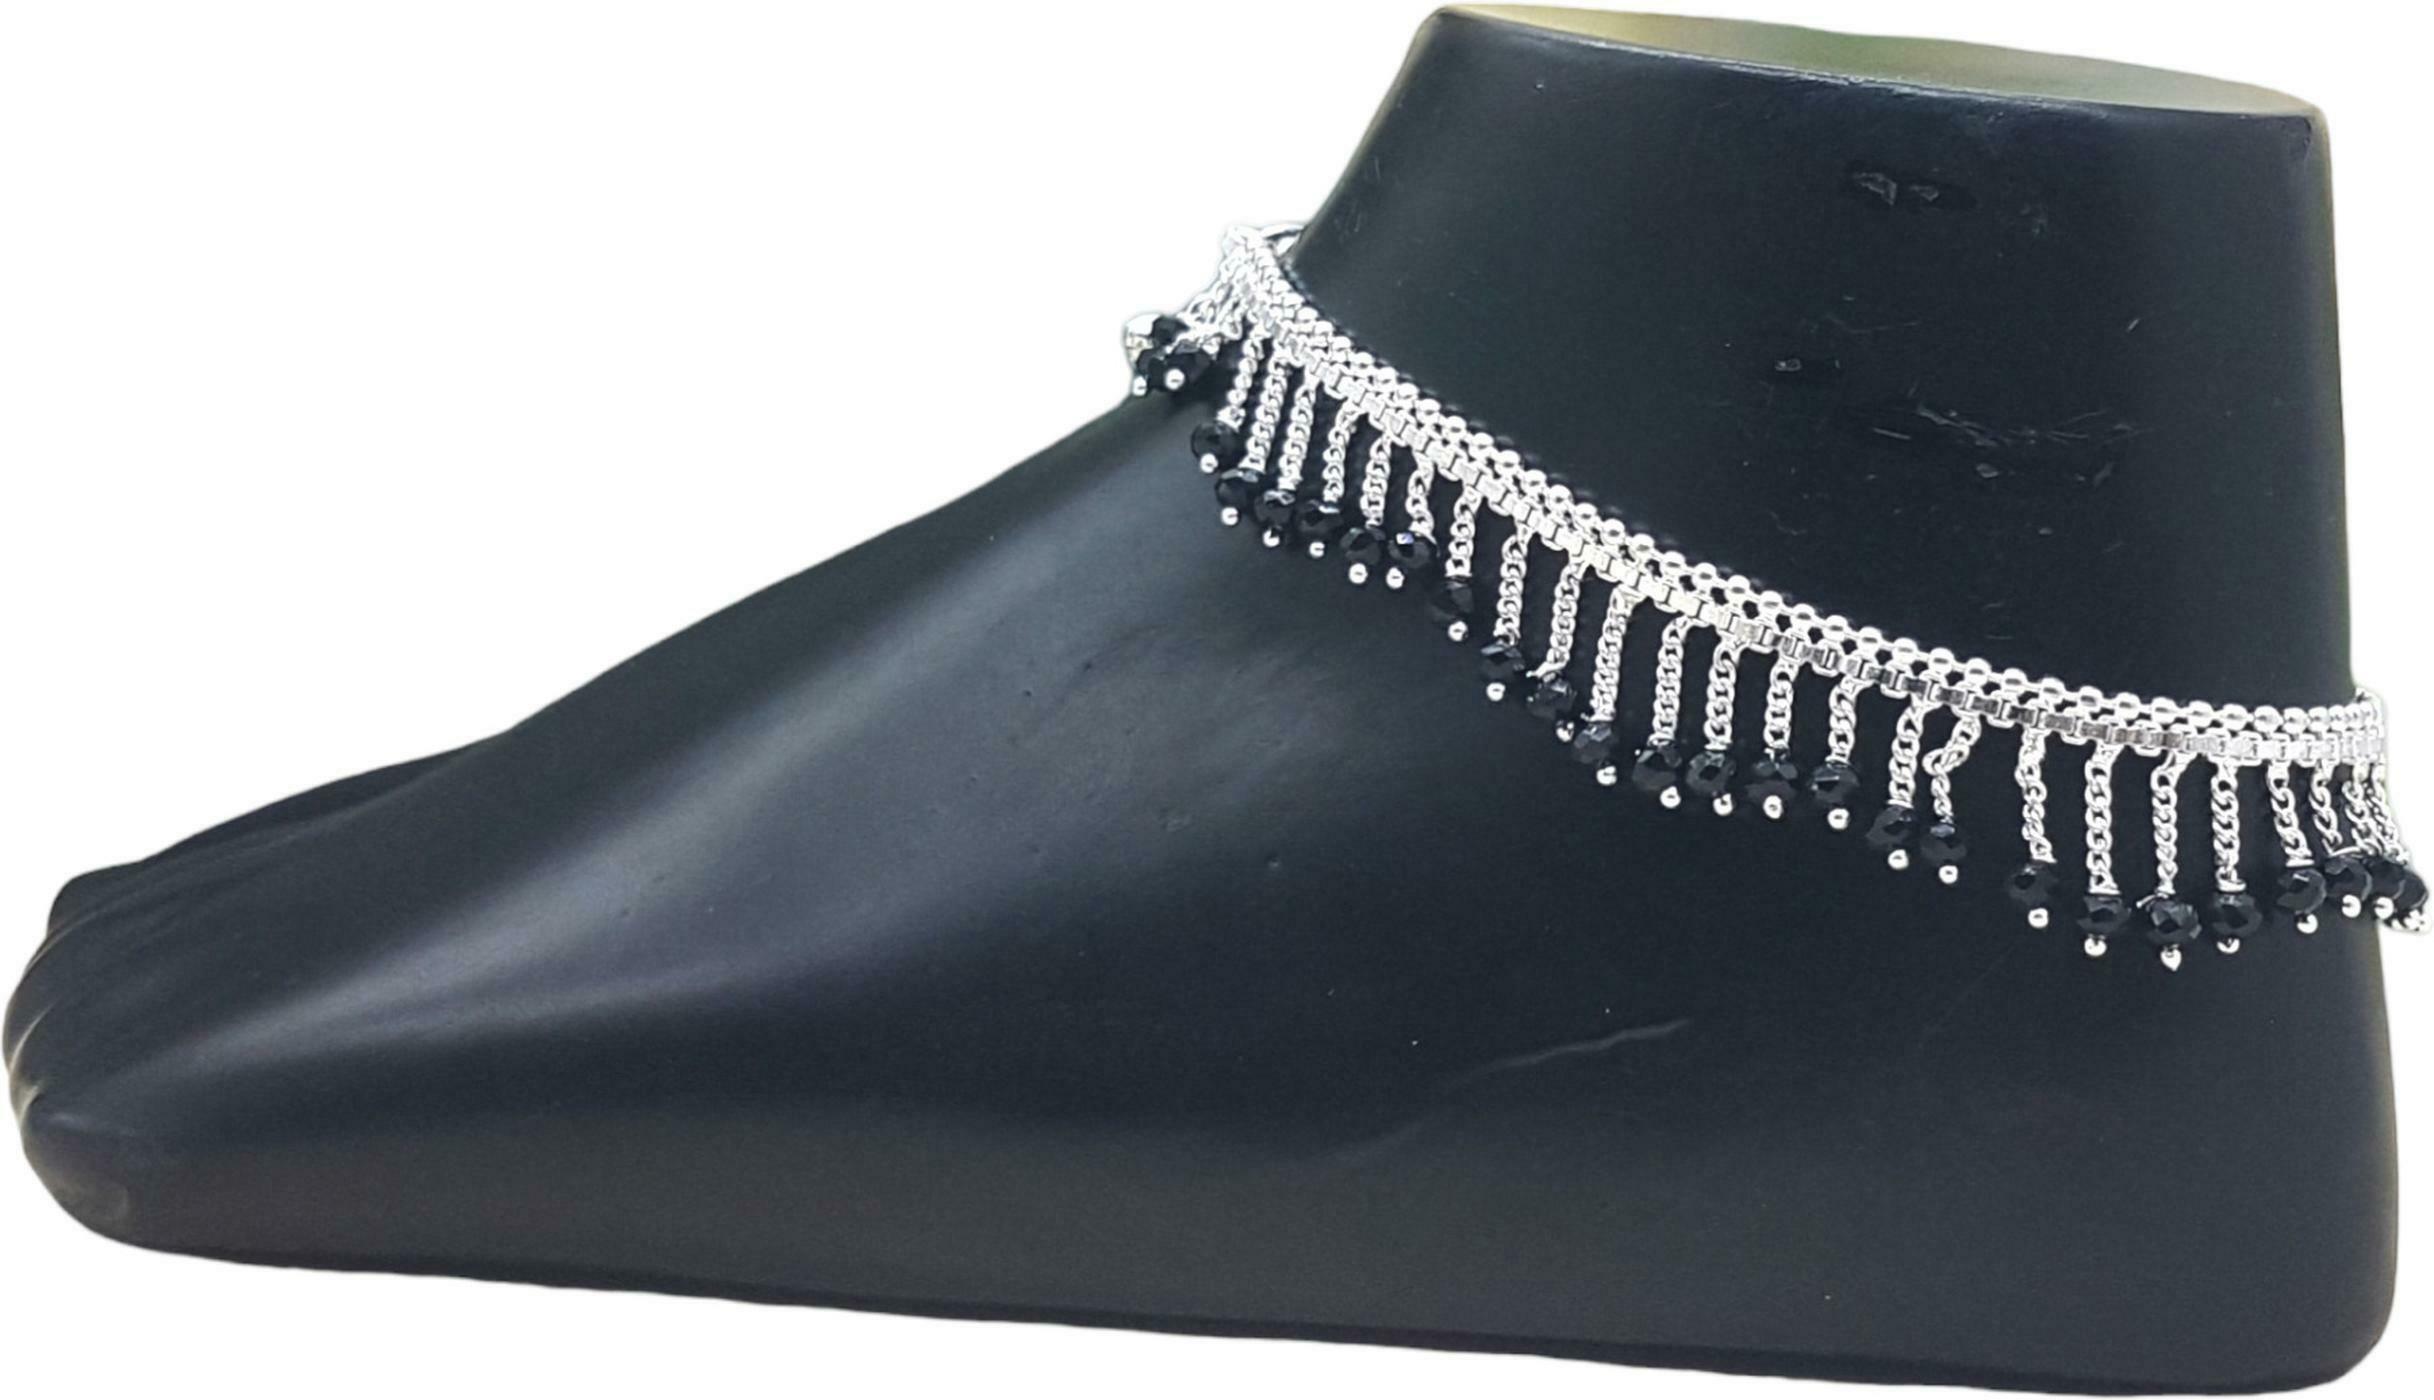
BR Ornaments A436 Alloy Anklet (Pack of 2)
Type: Anklet
Brand: BR Ornaments
Price: Rs. 389
 This silver anklet looks good with all indian outfitsor traditional outfits suitable girls and women of all ages. grab this pair of anklets, you will feel stylish ankle and shining silver anklet will make beautiful, you must buy the sns traders anklets you will never go wrong with the latest design, fancy anklets in silver jewellery.